Gourishankar Ray

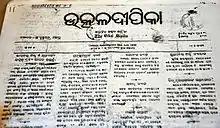
First Odia newspaper "Utkala Deepika" that was published by Gourishankar Ray

In memory of Gourishankar Ray, Utkala Cultural Association at IIT Bombay honors a prominent Odia with 'Karmaveera Gourishankar Ray Samman' each year on Utkala Dibasa (Odisha Day) for his/her outstanding contribution in different fields like arts, science, social work, entrepreneurship etc.